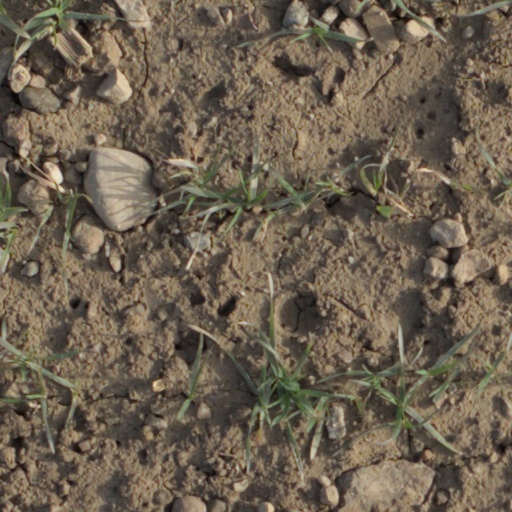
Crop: wheat